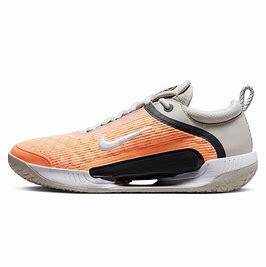
Brand: Nike
Model: Court Zoom NXT